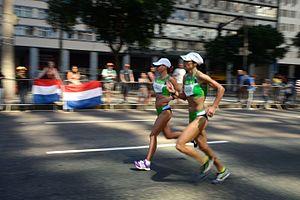
Marathon féminin Rio Jeux olympiques de 2016